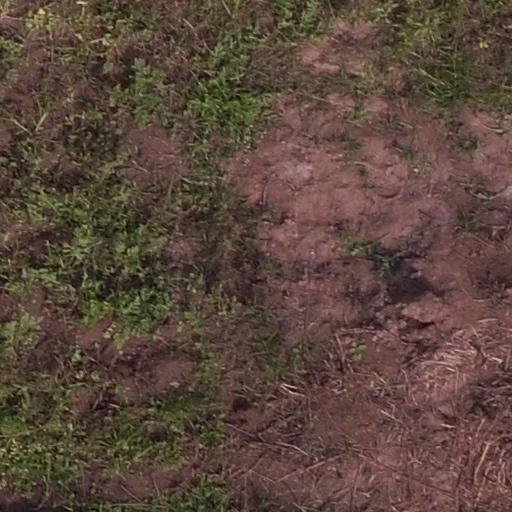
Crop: maize; corn